After School (group)

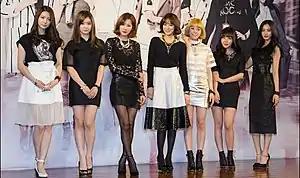
After School at the "After School's Beauty Bible" press conference in January 2014

After School was a South Korean girl group formed by Pledis Entertainment, with an admissions and graduation concept. After School officially debuted in January 2009 with the song "Ah!" from the single album "New Schoolgirl". Following the addition of Uee in April of that year, they released "Diva", which won the "Rookie of the Month" award at the Cyworld Digital Music Awards.